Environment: real
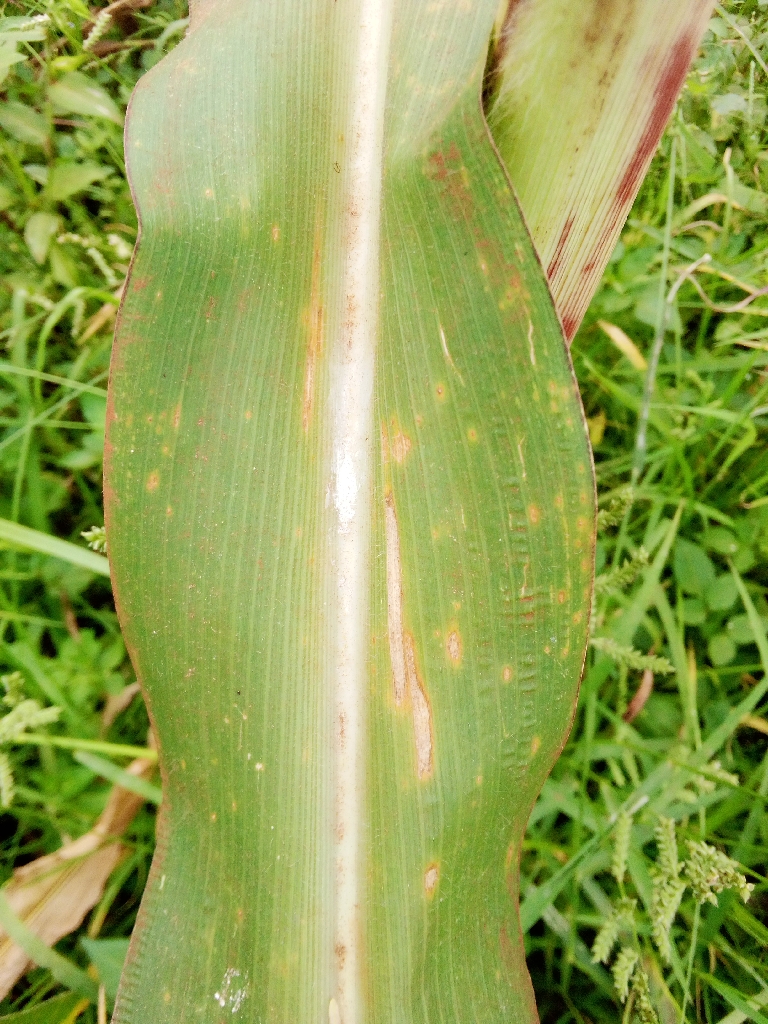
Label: northern_corn_leaf_blight